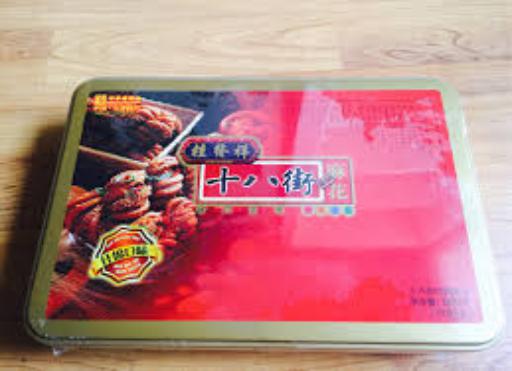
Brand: GuiFaXiangShiBaJie
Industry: Food